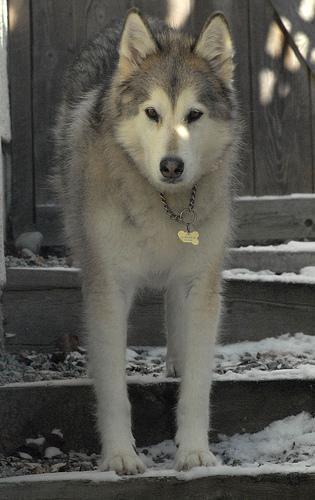
malamute